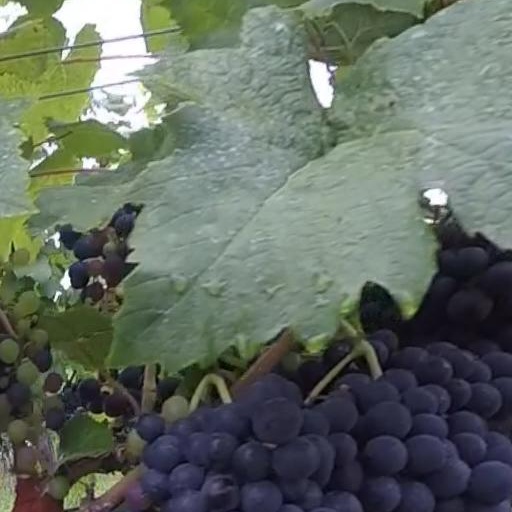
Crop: grape